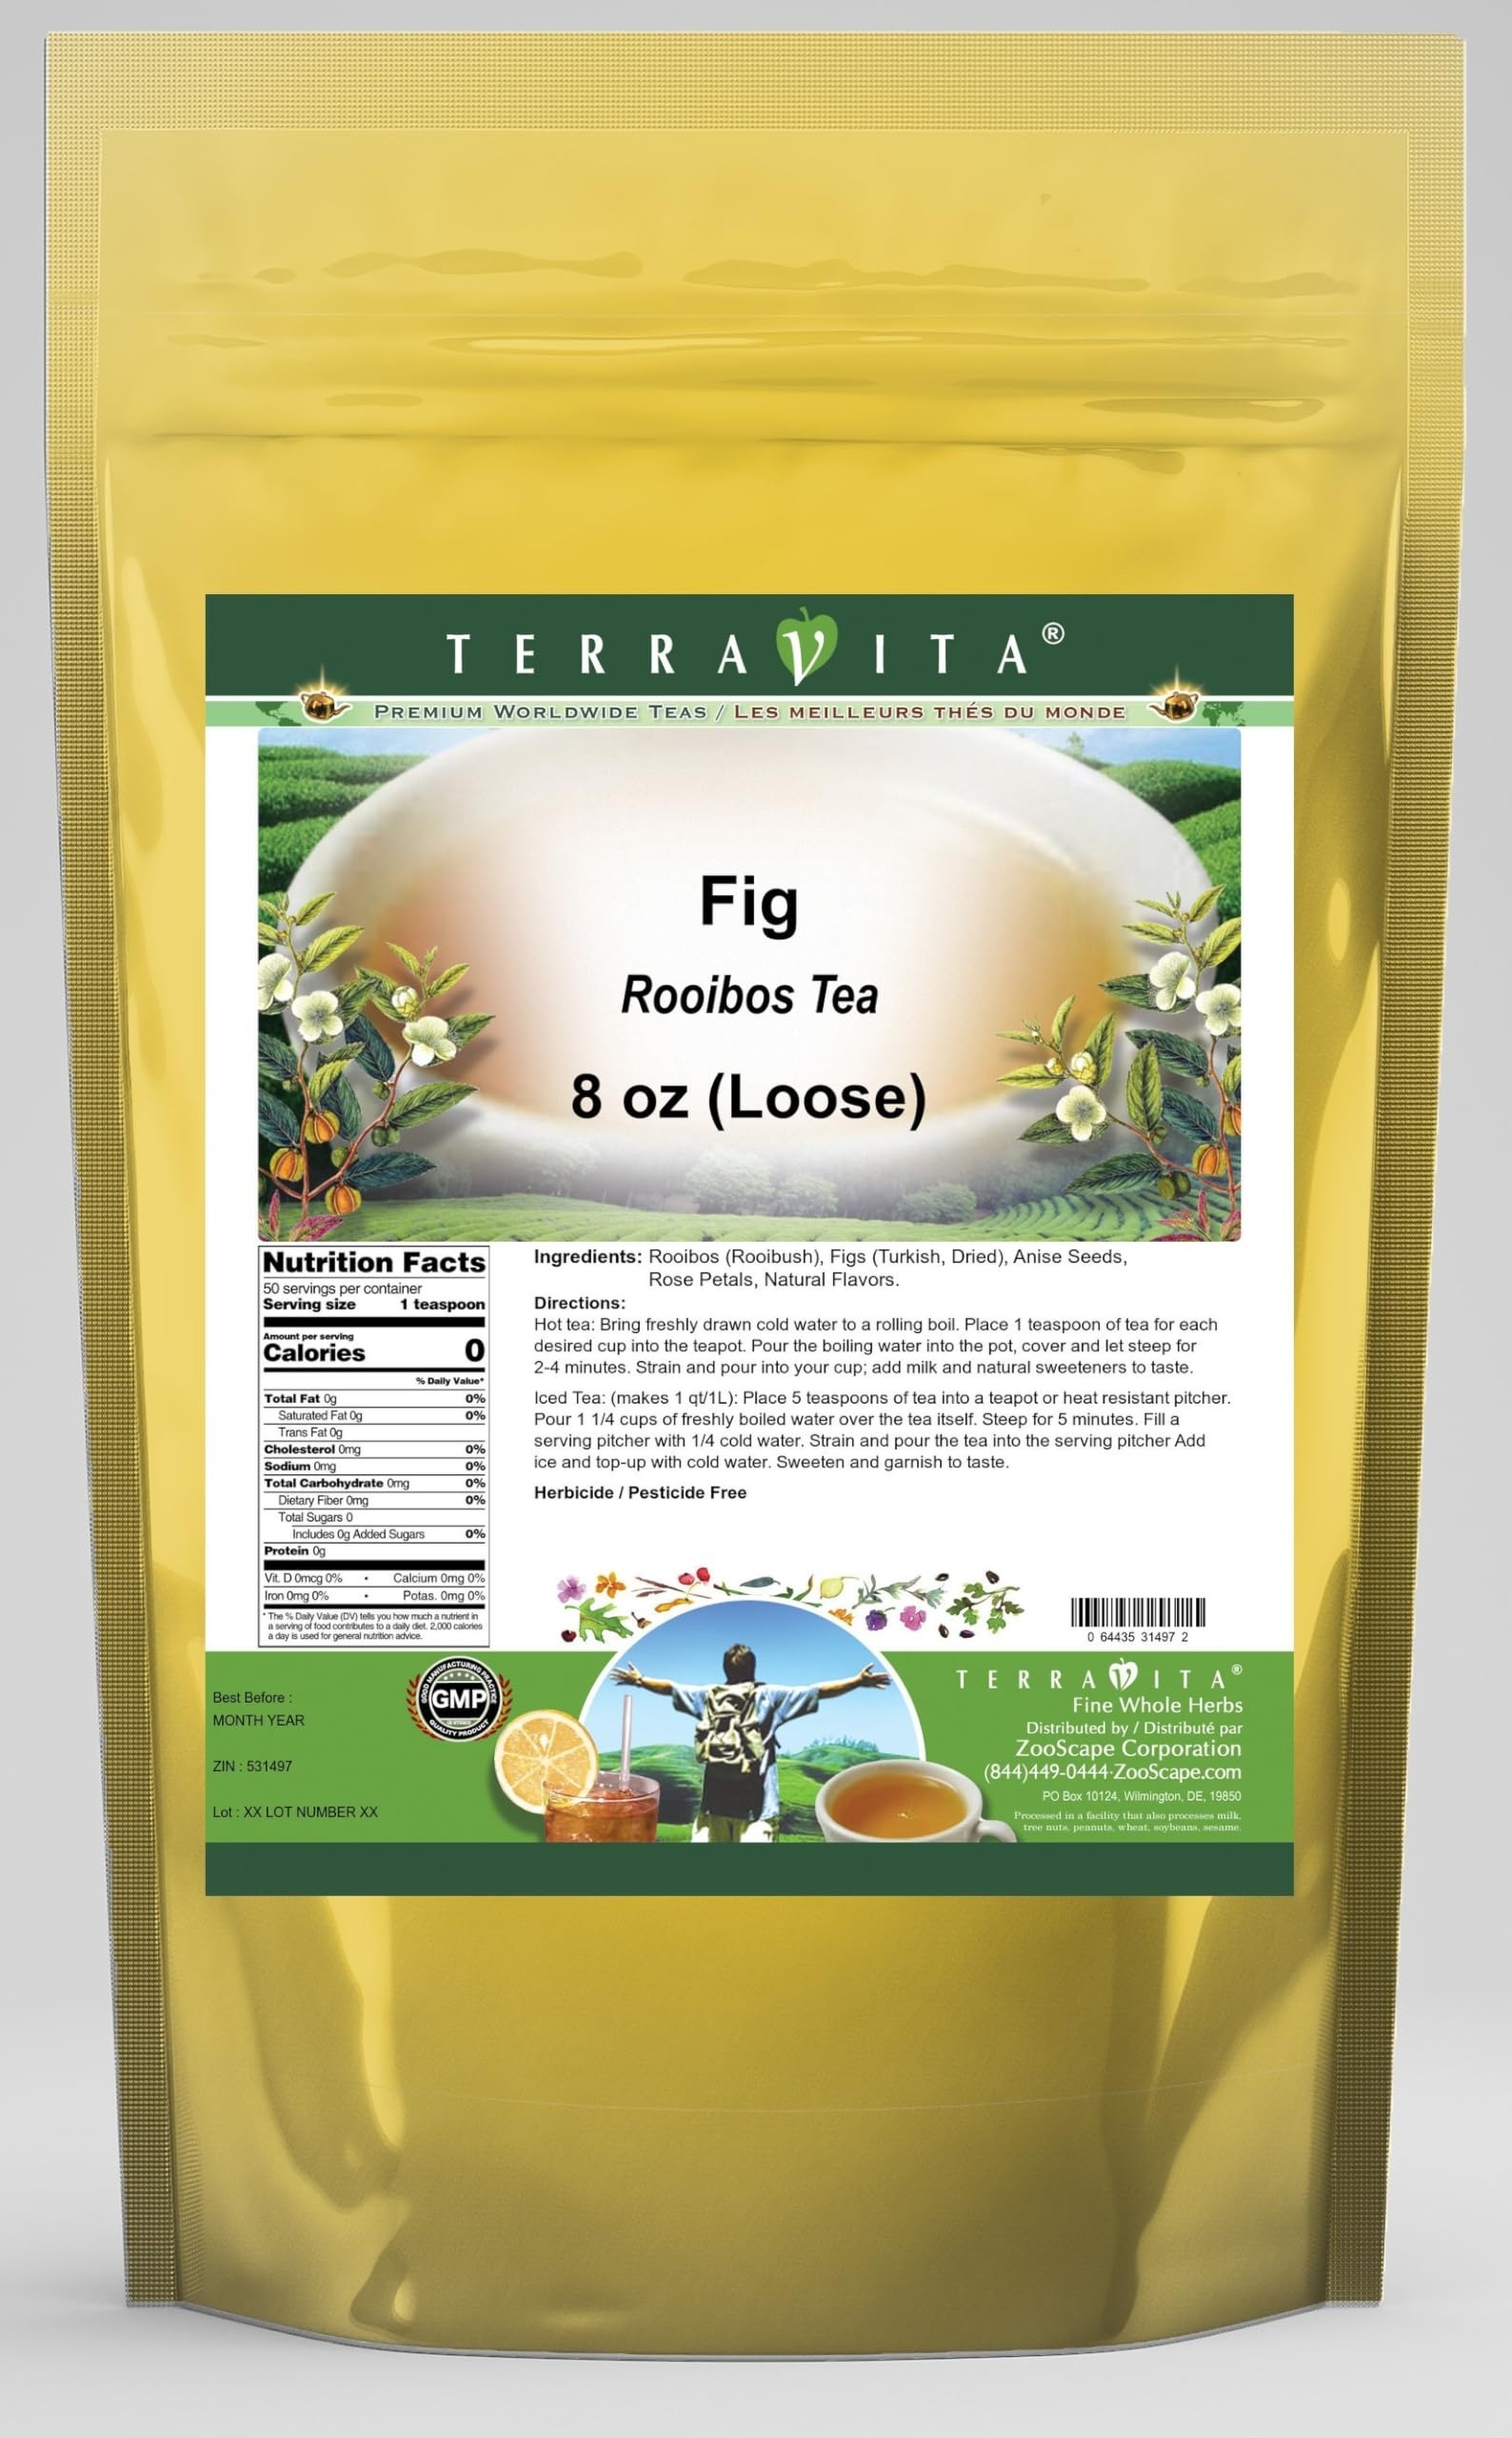
Item Name: Fig Rooibos Tea (Loose) (8 oz, ZIN: 531497)
Bullet Point 1: Our Fig Rooibos Tea is a delightful flavored Rooibos tea with Figs (Dried), Anise Seeds and Rose Petals that you will really enjoy! The unique Fig aroma and taste is a delight! - Ingredients: Rooibos tea, Figs (Dried), Anise Seeds, Rose Petals and Natural Fig Flavor.
Bullet Point 2: No fillers.
Bullet Point 3: Manufacturer: TerraVita
Bullet Point 4: Size: 8 oz
Bullet Point 5: Loose Leaf Rooibos Tea - Packed in a convenient upright pouch!
Product Description: Our Fig Rooibos Tea is a delightful flavored Rooibos tea with Figs (Dried), Anise Seeds and Rose Petals that you will really enjoy! The unique Fig aroma and taste is a delight! - Ingredients: Rooibos tea, Figs (Dried), Anise Seeds, Rose Petals and Natural Fig Flavor. - Hot tea brewing method: Bring freshly drawn cold water to a rolling boil. Place 1 teaspoon of tea for each desired cup into the teapot. Pour the boiling water into the pot, cover and let steep for 2-4 minutes. Strain and pour into your cup; add milk and natural sweeteners to taste. - Iced tea brewing method: (to make 1 liter/quart): Place 5 teaspoons of tea into a teapot or heat resistant pitcher. Pour 1 1/4 cups of freshly boiled water over the tea itself. Steep for 5 minutes. Fill a serving pitcher with 1/4 cold water. Strain and pour the tea into the serving pitcher Add ice and top-up with cold water. Sweeten and garnish to taste. - TerraVita is an exclusive line of premium-quality, natural source products that use only the finest, purest and most potent ingredients found around the world. TerraVita is hallmarked by the highest possible standards of purity, potency, stability and freshness. All of our products are prepared with the highest elements of quality control, from raw materials through the entire manufacturing process, up to and including the moment that the bottles or bags are sealed for freshness and shipped out to you. Our highest possible standards are certified by independent laboratories and backed by our personal guarantee. - TerraVita exists to meet and ensure your family's health and wellness without the harmful effects of chemicals and health products. We strive to make all of our products affordable and reliable and are constantly searching the market to maintain our affordability a
Value: 8.0
Unit: Ounce

Price: 29.13